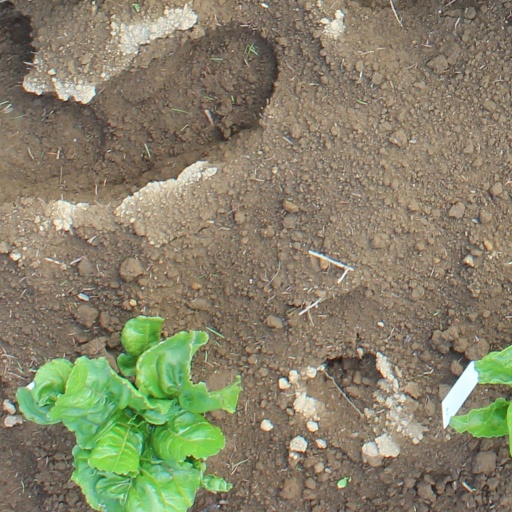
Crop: sugar beet